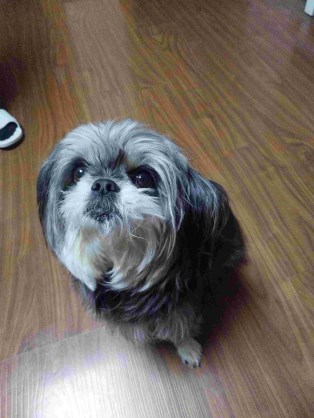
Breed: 361-n000123-Shih_Tzu